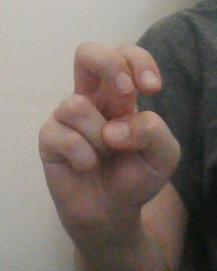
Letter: toot